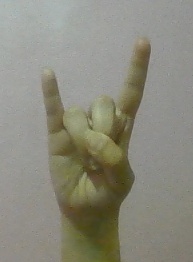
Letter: la